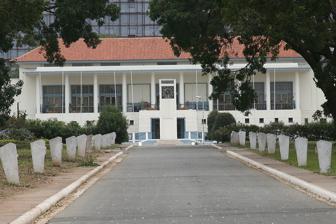
Building: Parliament House of Ghana
Country: Ghana
Year built: 1965
Seat of the Speaker of Parliament of Ghana Parliament House The front of the building General information Architectural style Eclectic Location Accra , Ghana Address East Ridge Coordinates 05°33′24″N 00°11′24″W / 5.55667°N 0.19000°W / 5.55667; -0.19000 Current tenants Parliament of Ghana Construction started 1965 Completed 1965 Inaugurated 1965 Renovated 2012–2013 Cost GH¢ 94.2 million Design and construction Architect(s) Kwame Nkrumah The Parliament House of Ghana is the official seat of the Speaker of Parliament of the country and also serves as Parliament of Ghana . It also has offices which serve temporal offices of certain members of parliament . History The building was designed and built in 1965 by Kwame Nkrumah , the first president of Ghana. Calls for expansion In 2011 Alfred Kwame Agbeshie , Member of Parliament for Ashaiman called for the building of a new parliament house to accommodate the increasing number of parliamentarians in the country. His assertion was based on the fact that members of parliament sat at distances away from the Speaker, making it difficult for some members to be recognized and allowed to contribute to debates. See also Job 600 References